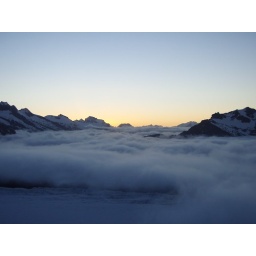
Sun setting behind a thick floor of cloud above isolated valleys at the foot of the Bevan Glacier.